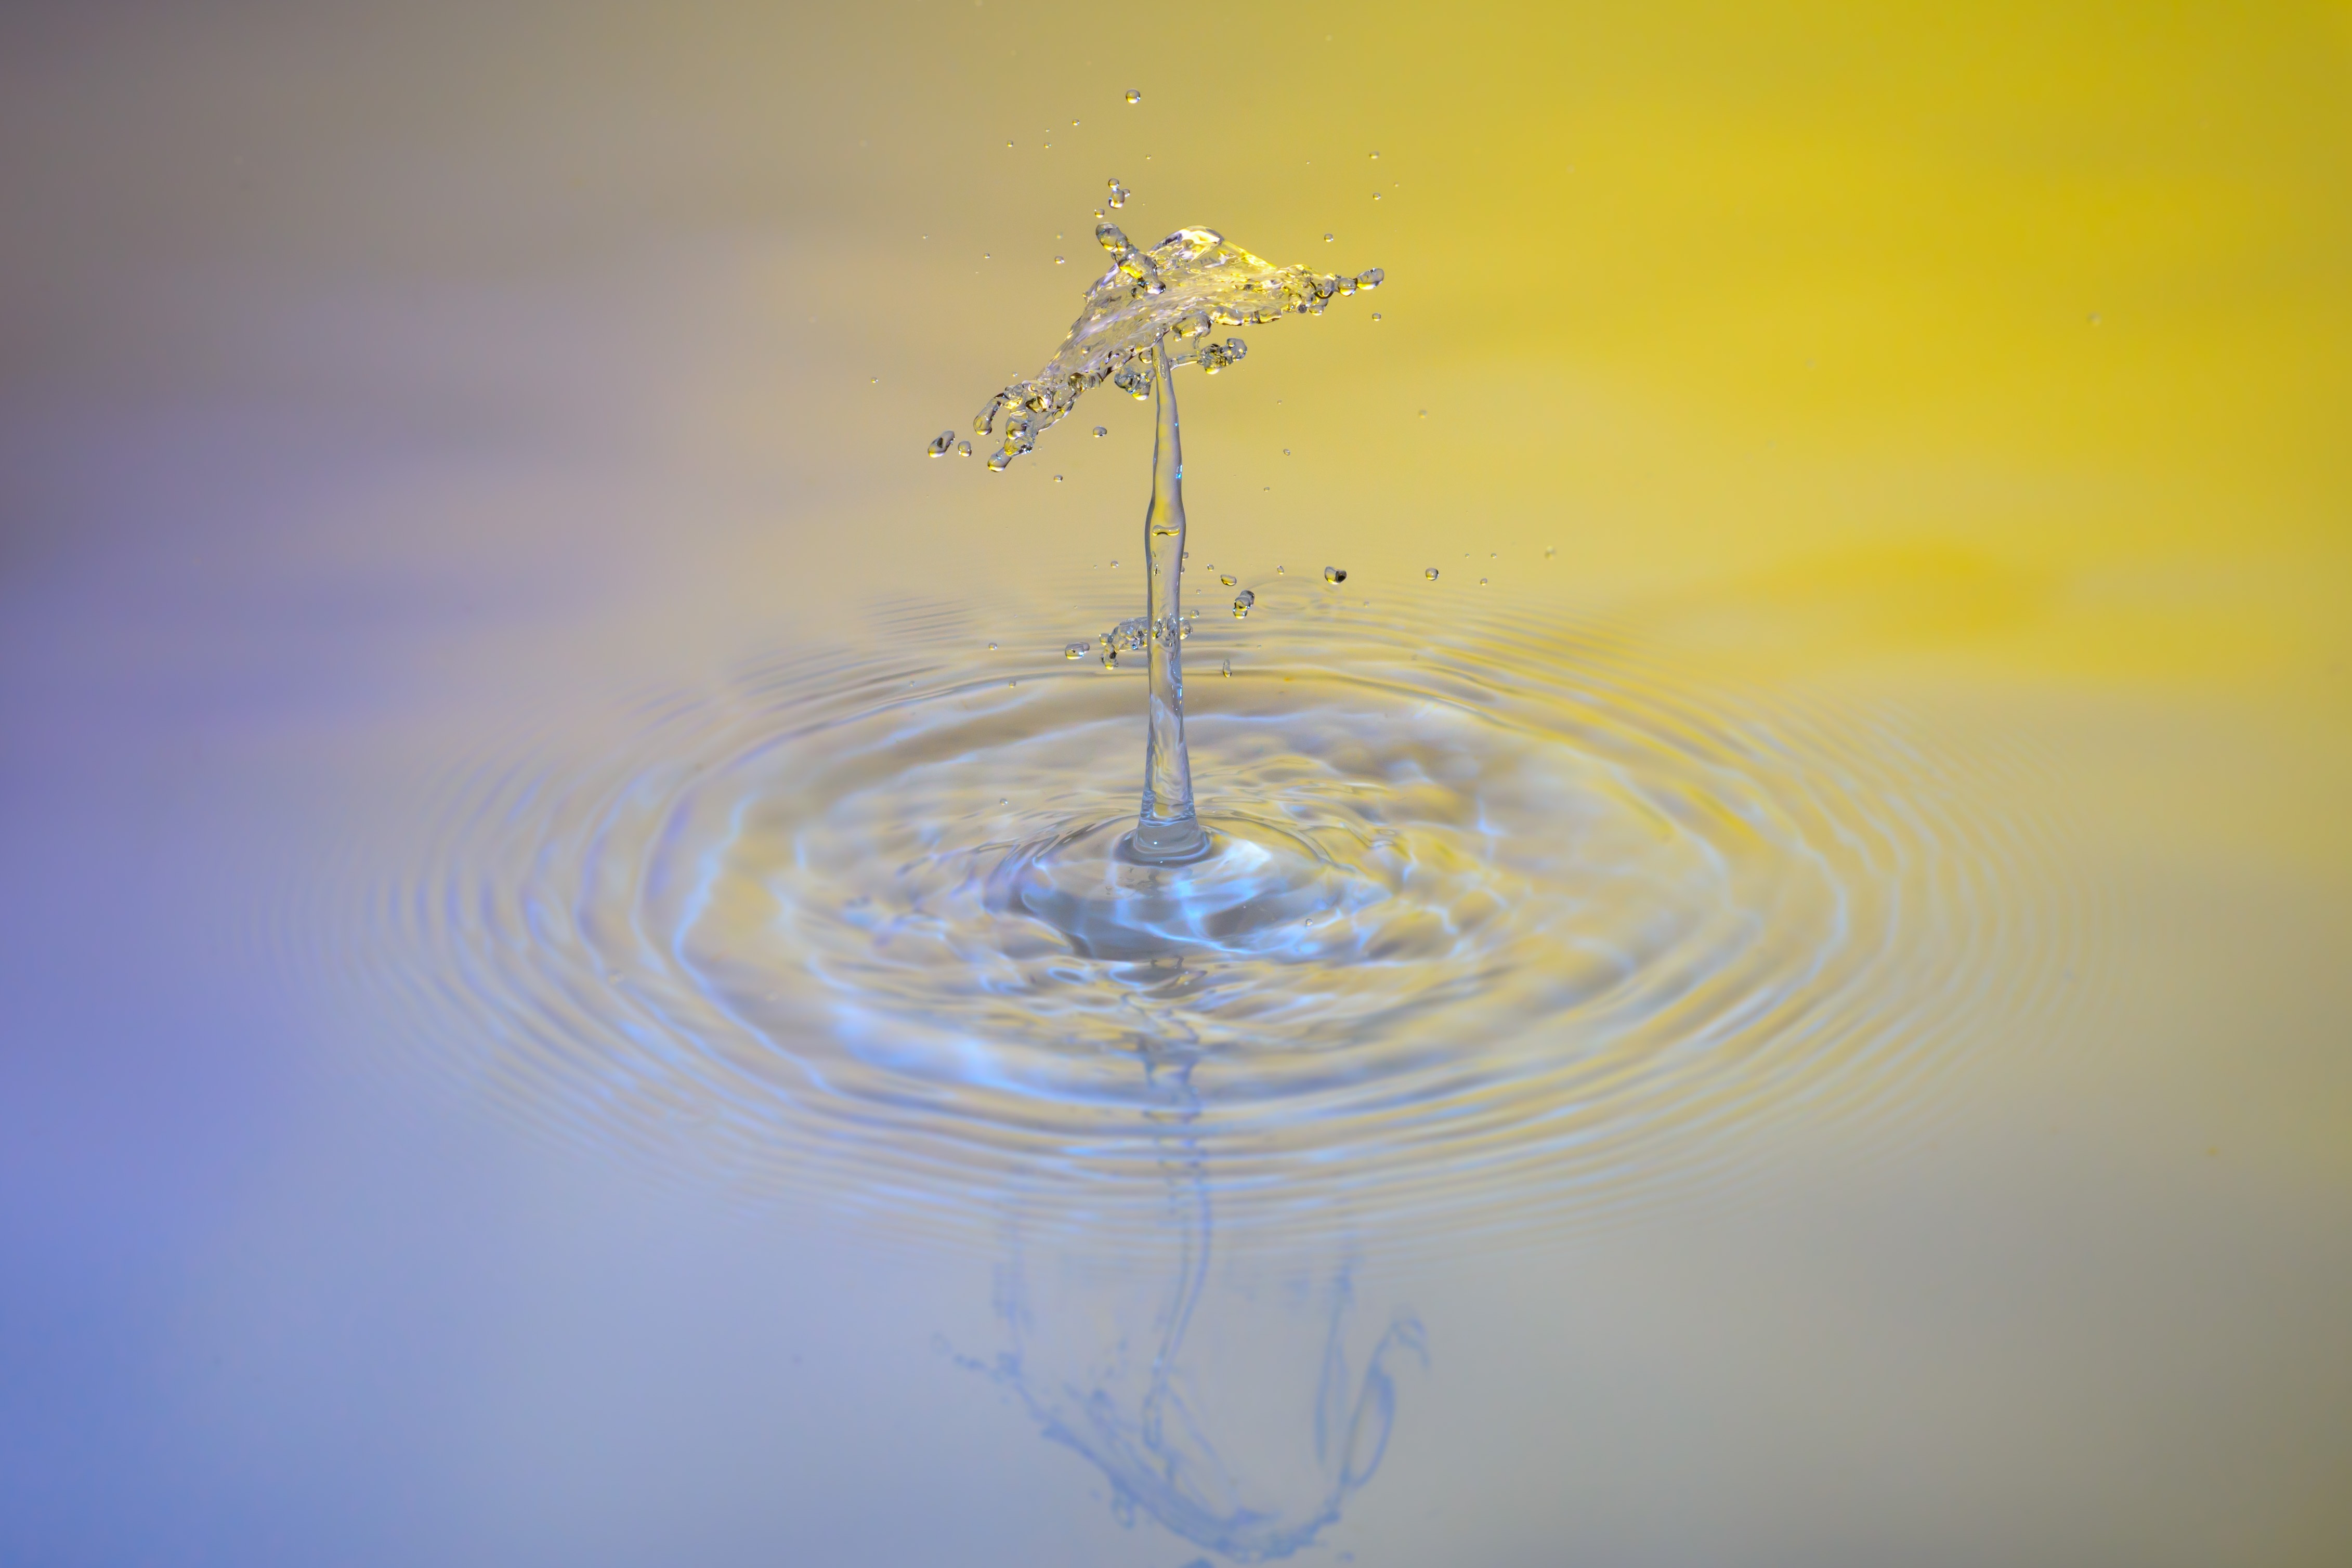
water, branch, drop, liquid, leaf, flower, reflection, spray, blue, yellow, drip, close up, drop of water, water feature, macro photography, inject